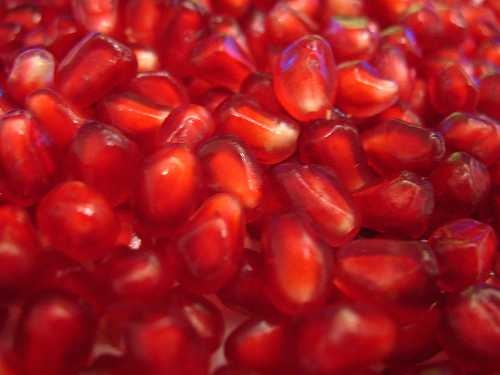
Label: Pomegranate